Transports publics de la région lausannoise

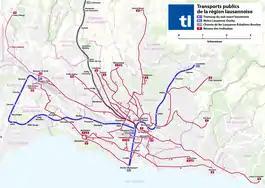

The commissioning of the second Métro line led to a major change to the bus network. Network 08 or "Réseau 08" , commonly abbreviated "R08", led to shorter journey times and more direct connections, allowing for changes to movement prompted by the new underground line. Many lines were made to connect with rail stations, including the existing m1, CFF and LEB to give easier movement between the station, the centre and north of the city. The cost of work for "Network 08" was CHF 21 million (excluding work on the Sallaz site).